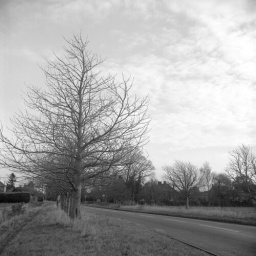
Line of trees by the side of the road on the western edge of Billingborough.